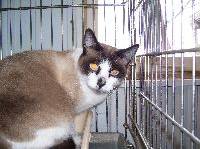
Label: cat